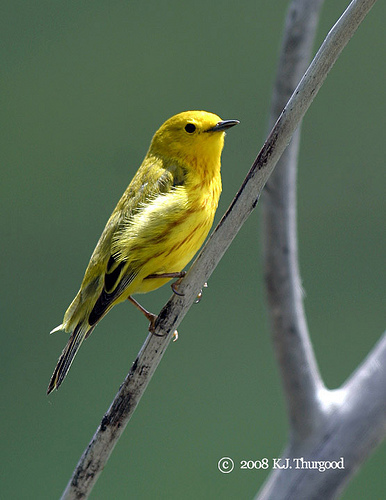
small, all yellow bird, with black eyes and beak, black tail feather and wing tips.
bird has yellow body feathers, yellow breast feathers, and black beak
this little bird is mostly yellow with black secondaries and short pointy bill.
this bird has a yellow crown, a yellow back, and a yellow breast
this is a yellow bird with a small black bill and brown tarsus and feet.
this particular bird has a yellow body with patches of brown on the breast
this bird has wings that are yellow and has a black bill
this bird has wings that are black and yellow and has a short bill
this bird has wings that are black and has a yellow bodythe colorful bird is a bright yellow, with black markings on the feathers, and dark brown markings on the belly.
Species: Yellow Warbler